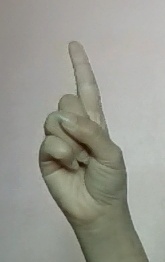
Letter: bb